Ernest Bell (activist)

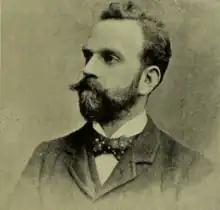
Portrait from "Fifty Years of Food Reform" (1898)

Ernest Bell (8 March 1851 – 14 September 1933) was an English publisher, writer, and activist known for his work on behalf of animal rights and welfare, vegetarianism, and humanitarian causes. A dedicated reformer, he was involved in numerous campaigns for social change and played a leading role in organisations such as the Vegetarian Society, the Humanitarian League, and the League Against Cruel Sports, which he co-founded in 1925. Bell also contributed to the development of ethical literature through his work with his family's publishing firm, George Bell & Sons, and edited or launched several reform-oriented periodicals.